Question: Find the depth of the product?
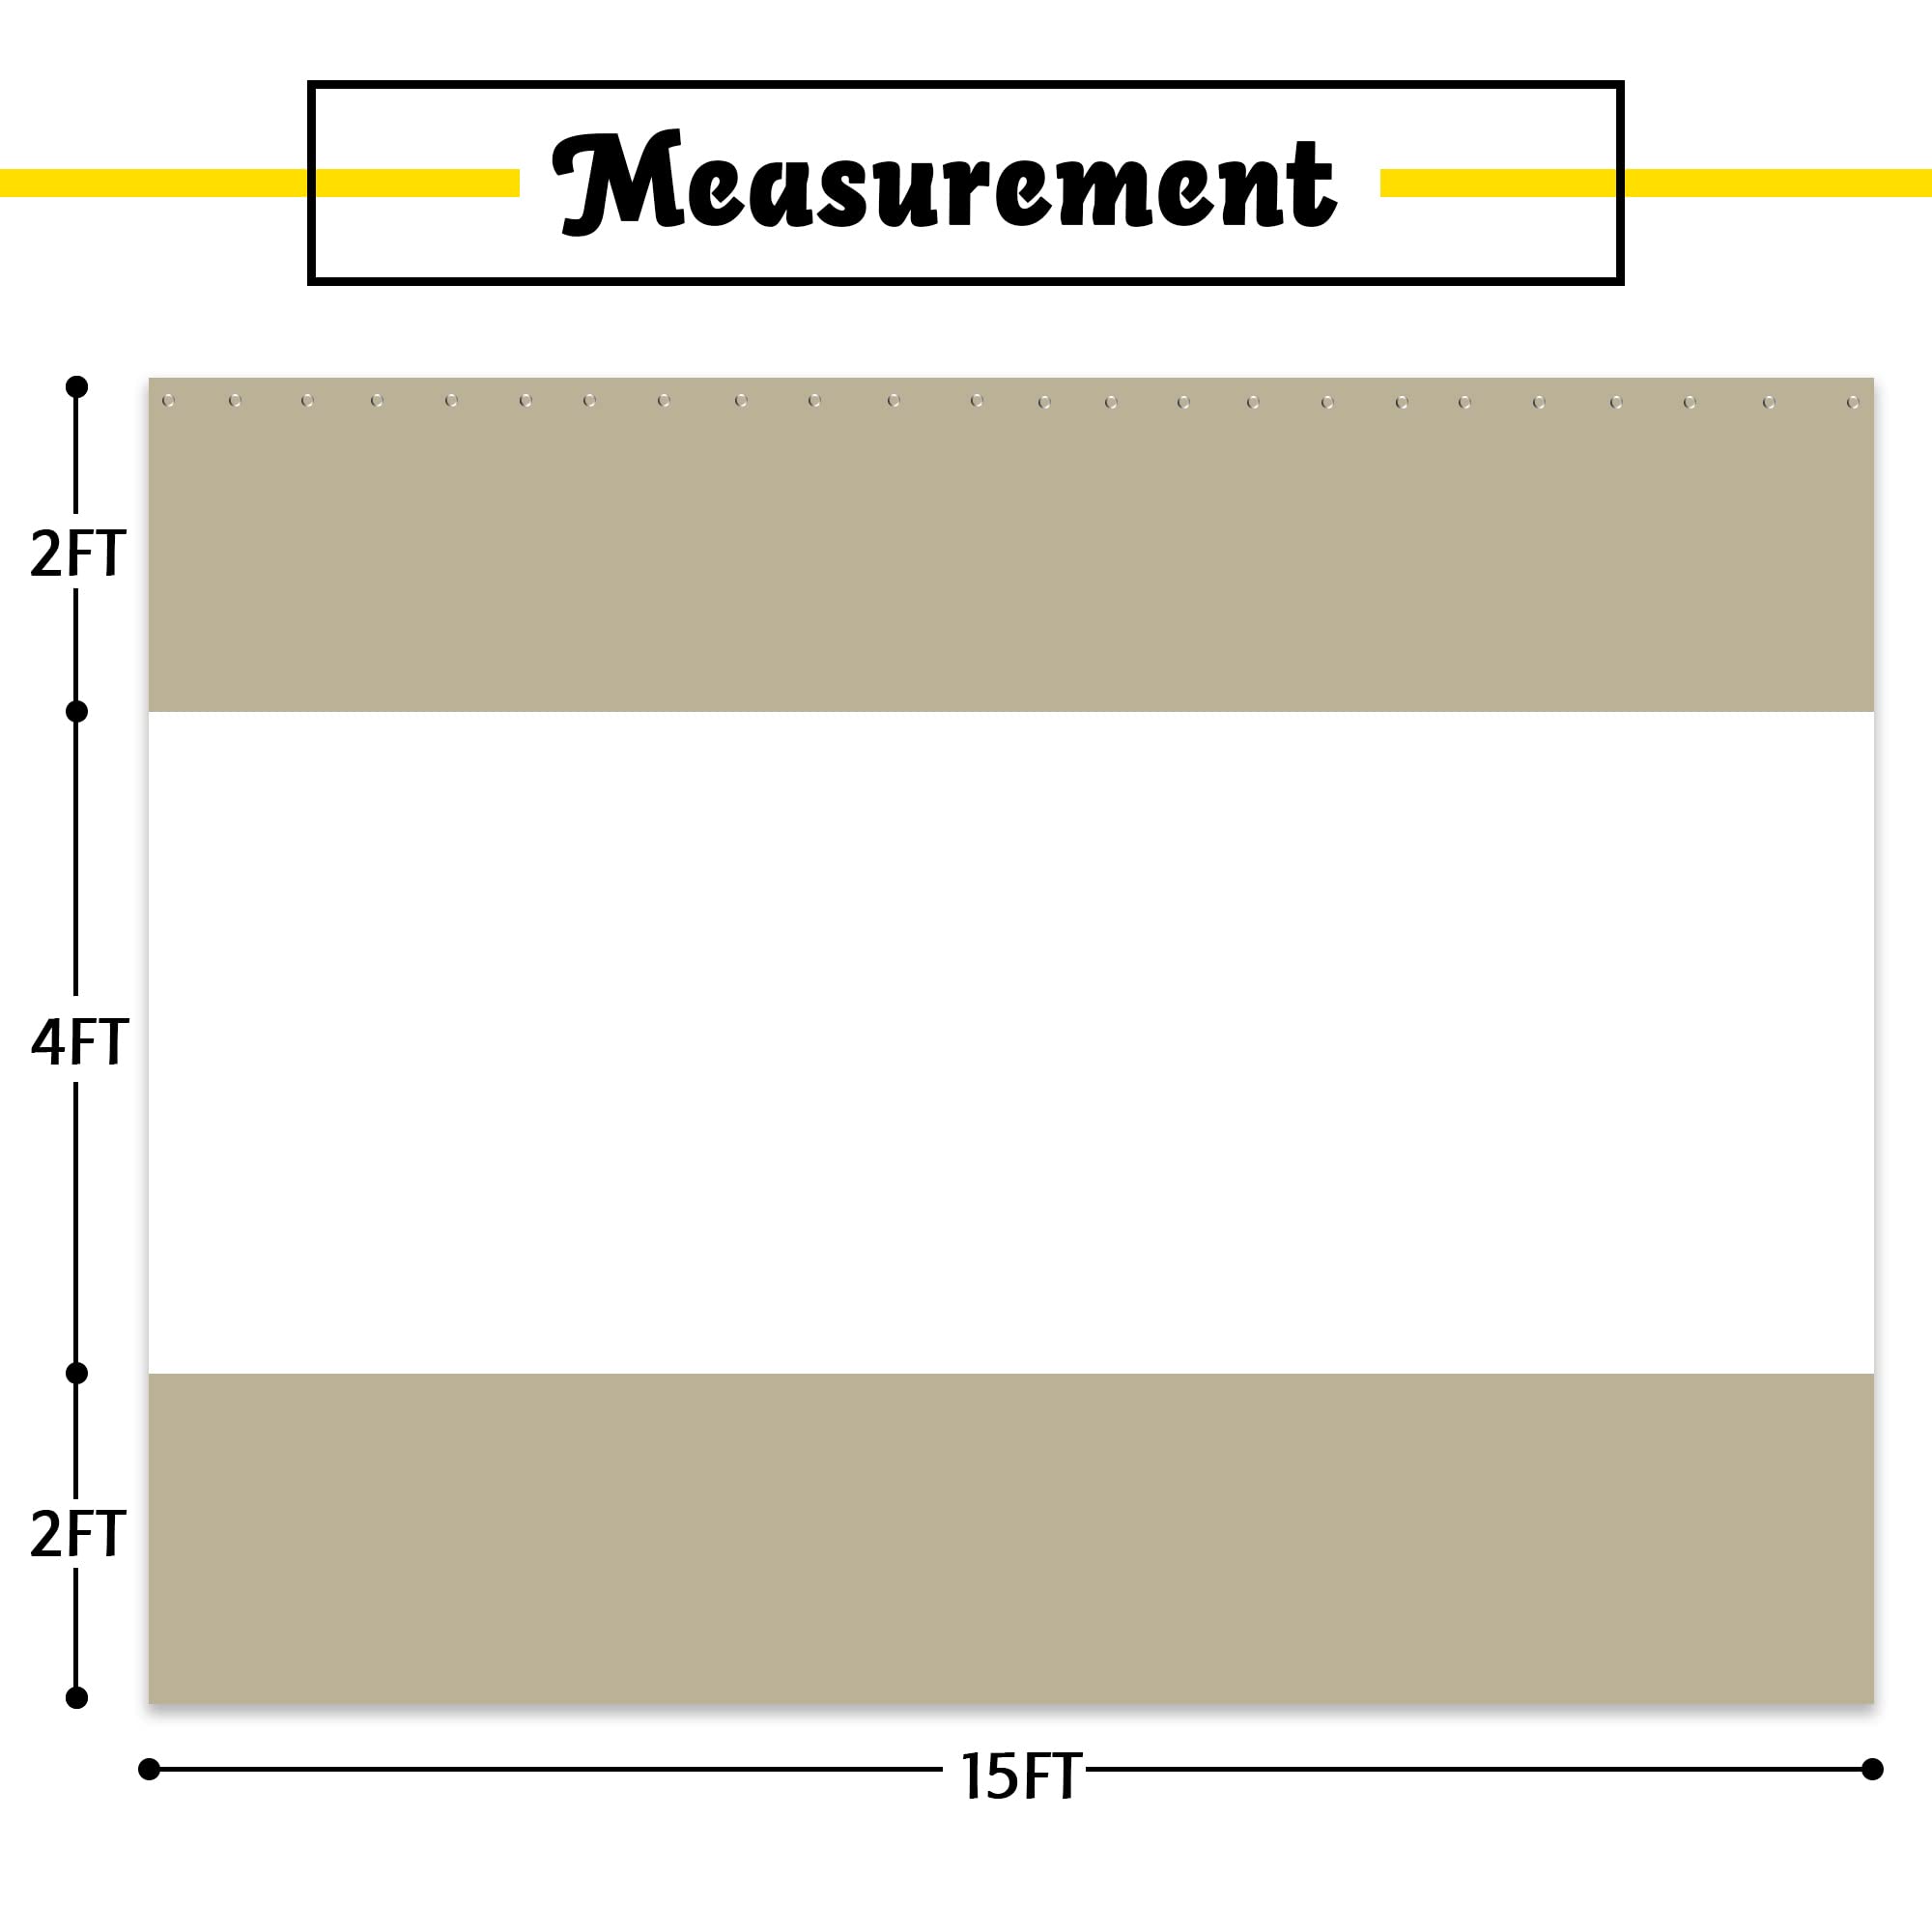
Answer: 2.0 foot